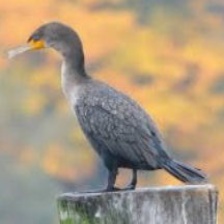
Species: DOUBLE BRESTED CORMARANT
Scientific name: PHALACROCORAX AURITUS